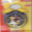
Label: clock